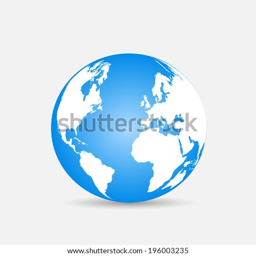
illustration of the earth isolated on a white background .